Van cat

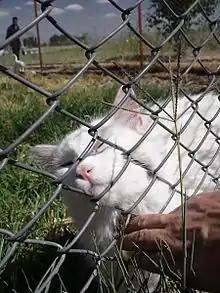
An adult female Van cat photographed at the Van Cat Research Centre, Yüzüncü Yıl University, 2006

Van cats form a landrace (naturally occurring, free-breeding variety, often feral), not a standardized breed of cat. They can still be found in east Turkey, near Lake Van, although their numbers have diminished (a 1992 survey found only 92 pure Van cats in their native area). There is a breeding programme for the all-white variety, operated by the Van Cat Research Centre (a.k.a. the Van Cat House), established in 1995 at the campus of Yüzüncü Yıl University. the centre housed about 350 young adults and kittens, is open to the public for a nominal entrance fee, and cats can be adopted. However, reports have suggested that the living conditions for the cats held there are not optimal, and the programme seems to be ineffective in reversing Van cats' declining numbers.